Slow Learners

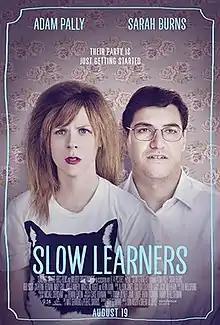
Film poster

Slow Learners is a 2015 American romantic comedy film directed by Don Argott and Sheena M. Joyce and starring Adam Pally, Sarah Burns, Reid Scott, Catherine Reitman, and Kevin Dunn. An indie, romantic comedy film, it follows two friends who embark on a journey of self-discovery when they decide to help each other become "bad" and "crazy."